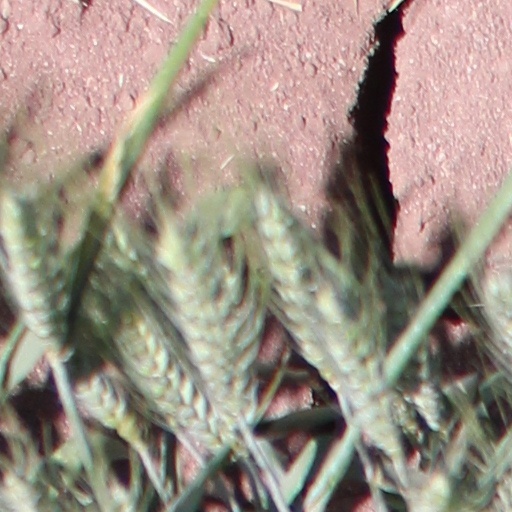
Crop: wheat